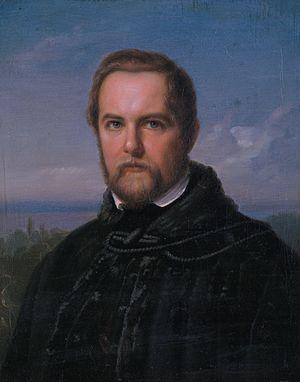
Johann Wilhelm Schirmer, né à Juliers le 7 septembre 1807 et mort à Karlsruhe le 11 septembre 1863, est un peintre paysagiste allemand. Il fut le premier directeur de l'académie des beaux-arts de Karlsruhe.